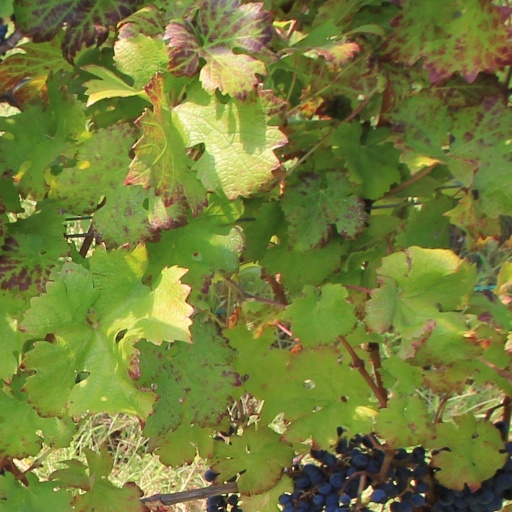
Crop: grape